Slovak National Uprising

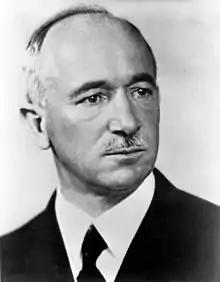
Edvard Beneš, 1940–1945 President of the Czechoslovak government in exile in London

The Slovak state was governed by a one-party regime of the dictatorial Ludaks. Historians sometimes classify it as fascist or – with reference to the close ties between the government and the Catholic clergy – This as clerical-fascist, but also simply as totalitarian or authoritarian. The Slovak constitution of July 1939 was modelled more on the constitutions of Salazar's Portugal and Dollfuss' Austria than on the dictatorship of the National Socialists. The domestic political situation in Slovakia from 1939 to 1942 was determined by a power struggle between the state president and party leader Jozef Tiso on the one hand and the prime minister and foreign minister Vojtech Tuka on the other. While Tuka, out of his admiration for National Socialism, entered into a voluntary relationship of instruction with the Third Reich, it was Tiso's endeavour to shield Slovak society from German influence. In return, however, Tiso was prepared to cooperate in the economic sphere, in military participation in the wars against Poland and the Soviet Union, and in the deportation of Slovak Jews. In 1942, by introducing the "Führerprinzip", Tiso was able to oust Tuka and his radical party wing and subsequently establish a presidential dictatorship.